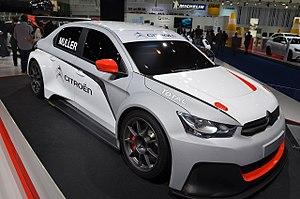
La Citroën Fukang ou Élysée est une berline 4 ou 5 portes assemblée en Chine de 1992 à 2012. La deuxième génération est assemblée en Chine et en Espagne depuis 2012.